Rembrandt's prints

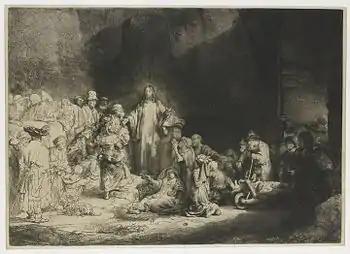
Rembrandt's masterpiece, "Christ Preaching (The Hundred Guilder Print)" (B. 74), is an etching heightened with drypoint and burin, executed over almost 10 years and completed around 1649. Rijksmuseum Amsterdam.

Rembrandt found his true style in the less productive 1640s, abandoning a sometimes exaggerated Baroque for a more intimate Classicism, in both religious subjects and landscapes. He also gradually changed his approach to subjects, concentrating on the moment whose dramatic tension comes from putting the action on hold. Initially meticulous in the treatment of textures, Rembrandt concentrated on the structure of objects and lighting effects, the apogee in terms of composition and technique being the "Hundred Guilder Print" (completed in 1649, after a decade of work). In the 1650s, Rembrandt became more productive and artistically liberated.